Adésio

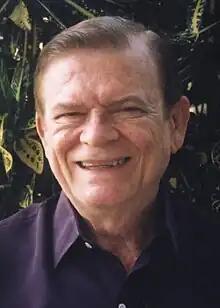
Adésio (2004)

Adésio Alves Machado (12 January 1933 – 2 July 2009), known as just Adésio, was a Brazilian footballer who competed in the 1952 Summer Olympics.